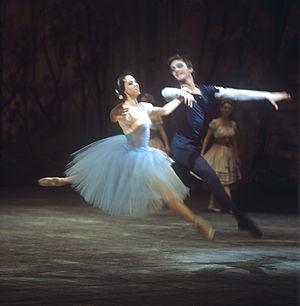
Māris Liepa, de son vrai nom Māris Rūdolfs Liepa, né le 27 juillet 1936 à Riga et mort le 26 mars 1989 à Moscou, est un danseur et chorégraphe soviétique d'origine lettonne. Il était danseur étoile au Ballet du Bolchoï où son plus grand rôle fut celui de Crassus dans le ballet Spartacus, pour lequel il a reçu l'Ordre de Lénine en 1970.